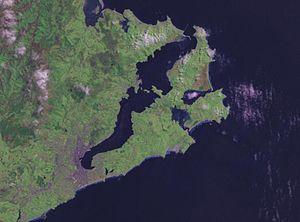
La péninsule d'Otago est une longue bande de terre vallonnée en forme de doigt, partie la plus à l'est de Dunedin, sur l'île du Sud de Nouvelle-Zélande.